Polydymite

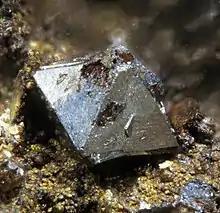

Polydymite, NiNiS, is a supergene thiospinel sulfide mineral associated with the weathering of primary pentlandite nickel sulfide.